Bregans lens

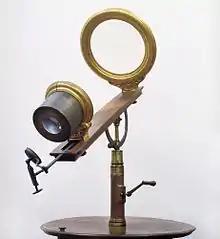
The Bregans lens

The Bregans lens is a large lens, mounted in a gilt wooden frame, with a focal length of 1,580 mm. Another smaller lens acts as a condenser and can be positioned by means of a sliding mechanism along a supporting track. Beyond the condenser is a small adjustable metal plate for holding specimens. The wooden mount on a small table fitted with castors, dated 1767, is the work of the Florentine artisan Francesco Spighi; the metal parts are signed by Gaspero Mazzeranghi. The maker of the lens, Benedetto Bregans, donated it to Cosimo III de' Medici in 1697. The instrument was used some time later by Giuseppe Averani and Cipriano Targioni for experiments on the combustion of diamonds and other precious stones. In 1814, Humphry Davy — on a visit to Florence with Michael Faraday — used the lens to repeat Averani's experiments. In 1860, Giovanni Battista Donati mounted the lens on a tube (inv. 582) for use as a starlight condenser to observe the absorption bands of stellar spectra.